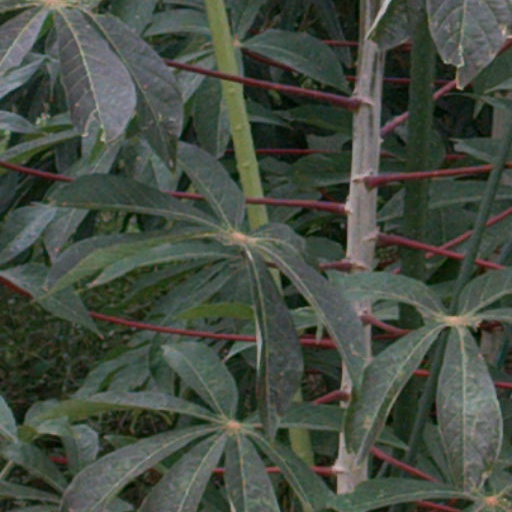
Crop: cassava